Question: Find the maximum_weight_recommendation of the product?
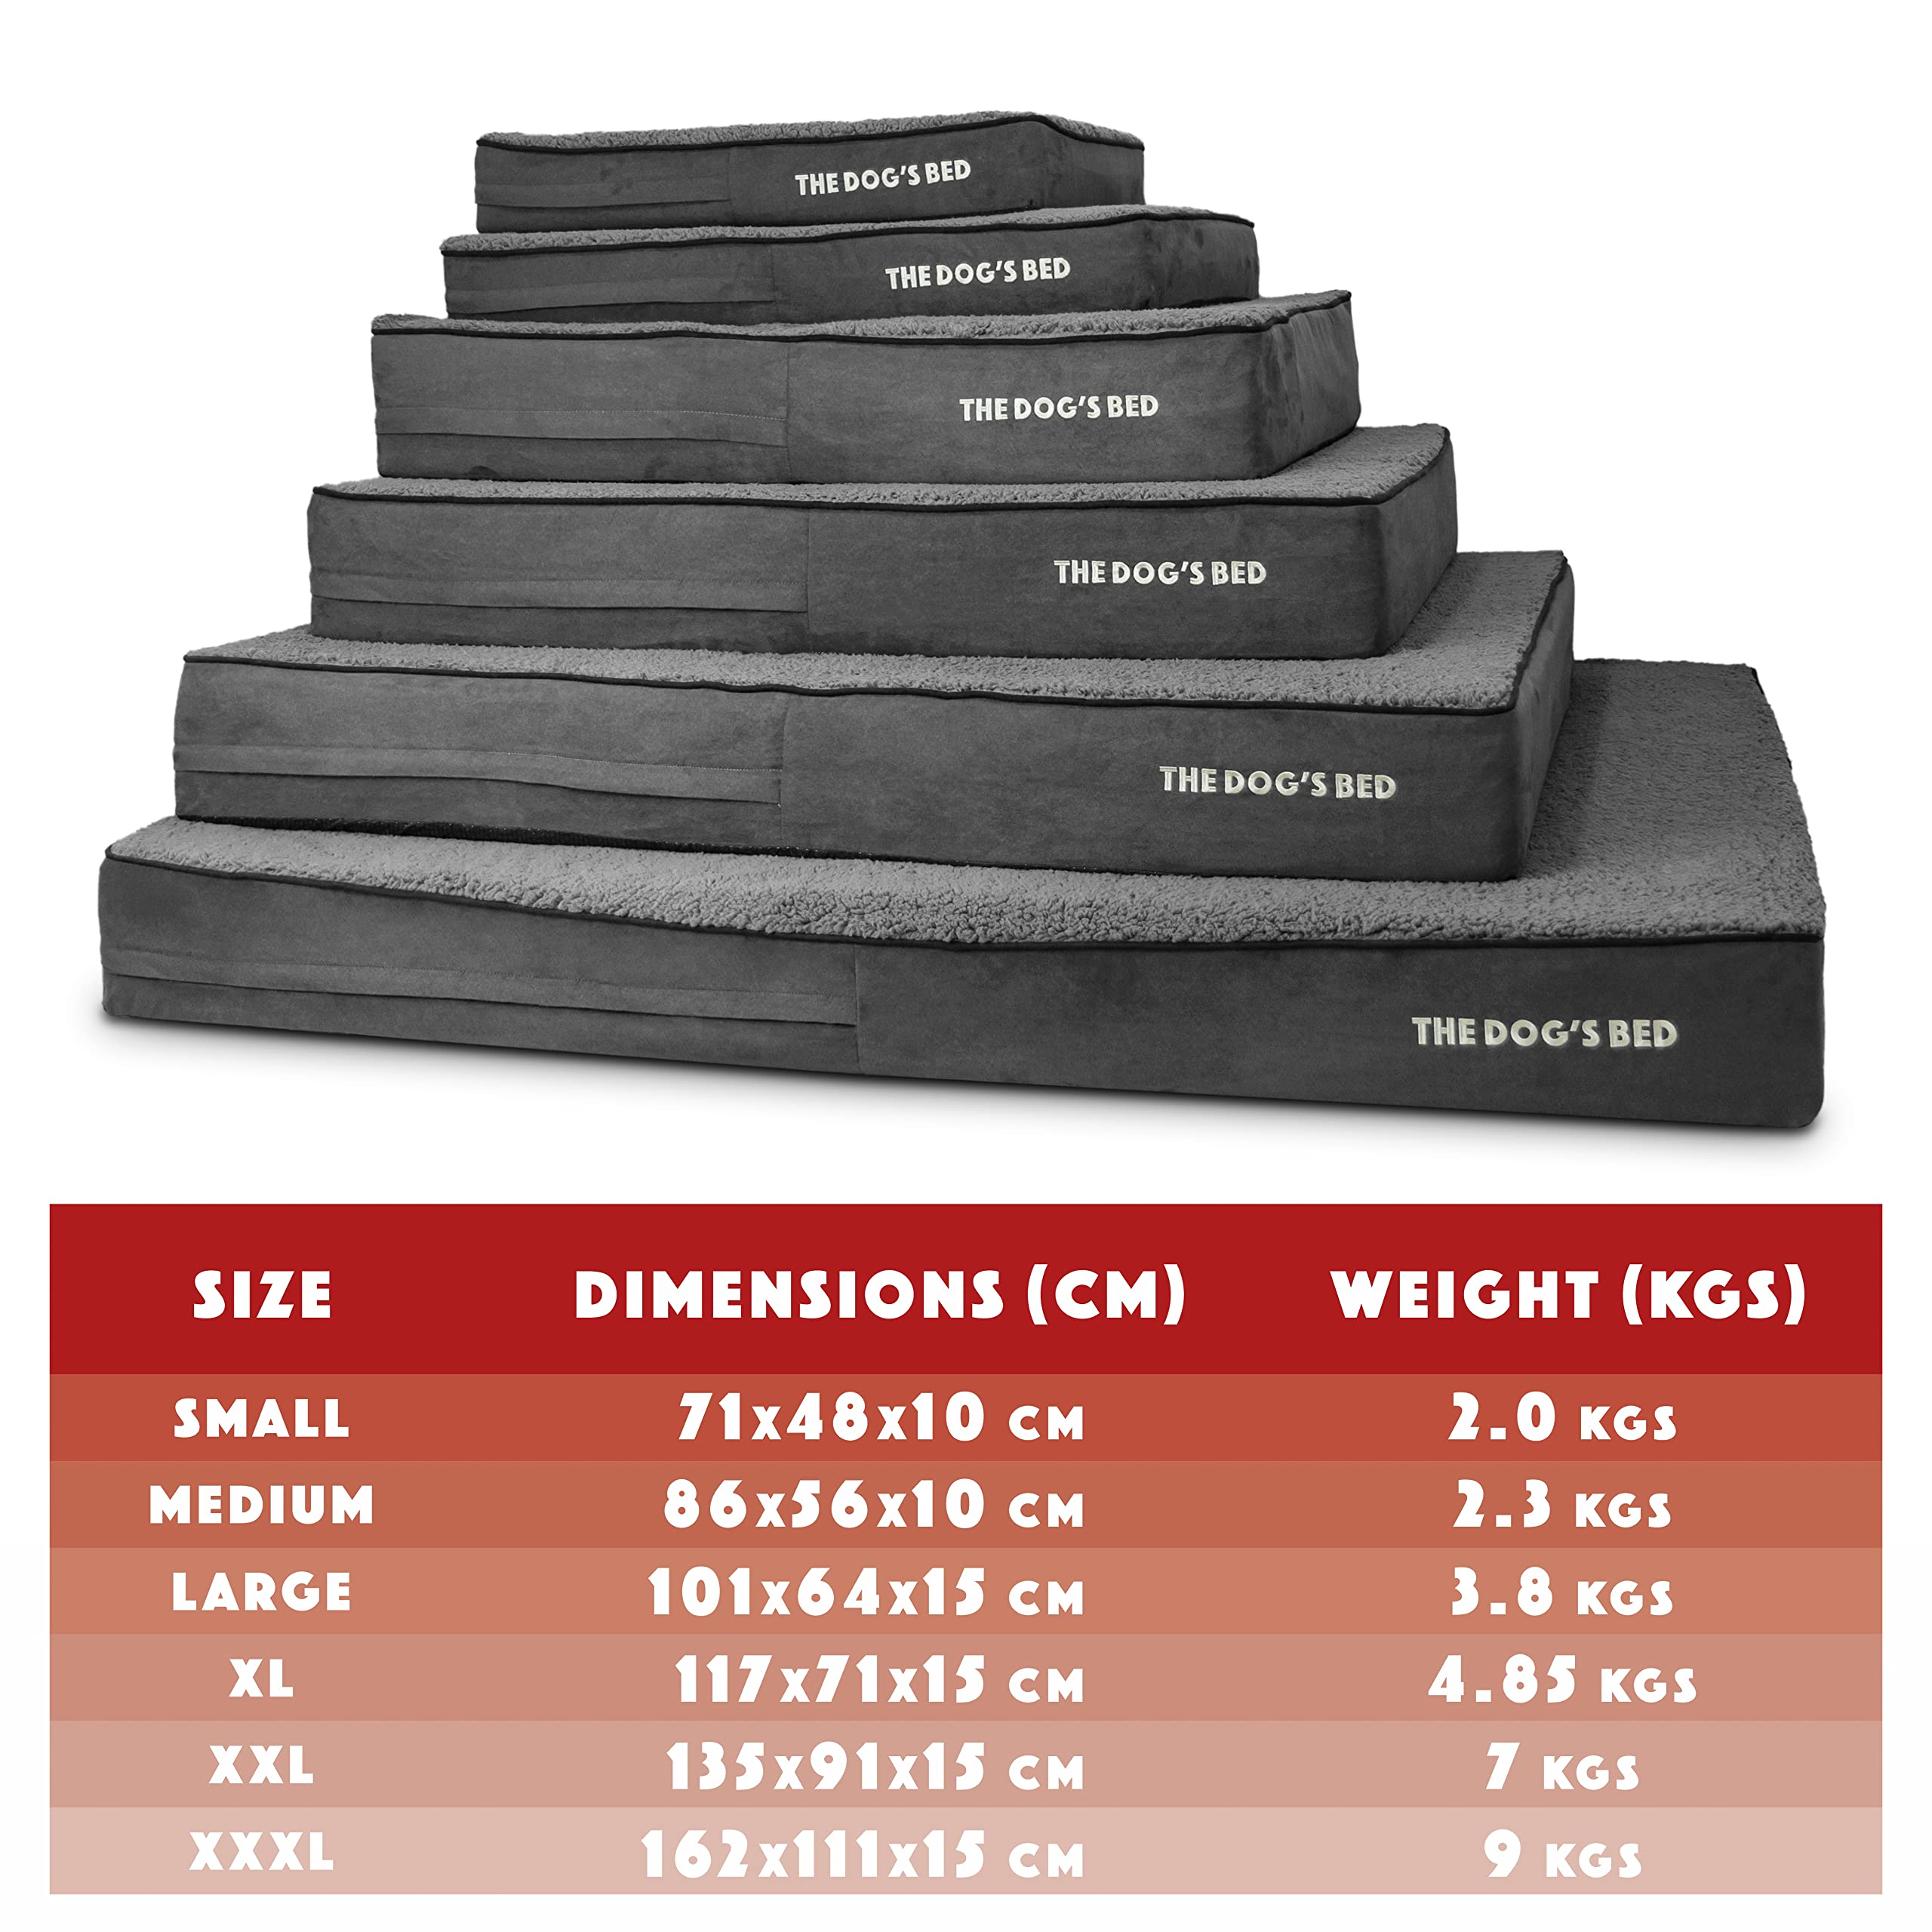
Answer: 2 kilogram